Extra EA-400

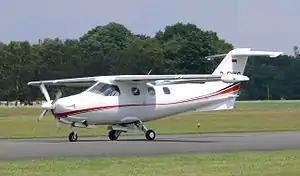

The Extra EA-400 is a six-seat, single-engined, high-wing monoplane produced by Extra Flugzeugbau GmbH. The EA-400 is powered by a liquid cooled Continental Voyager turbocharged piston engine.